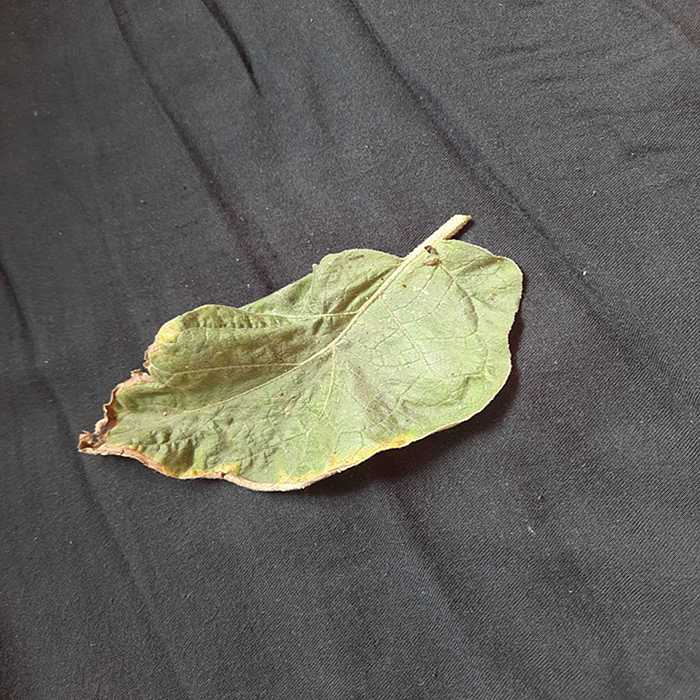
Plant: Eggplant
Label: Eggplant begomovirus